LRRC74A

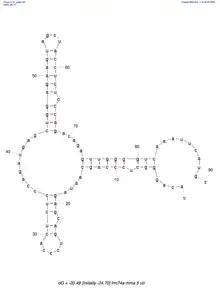
Predicted 5' UTR folding structure of LRRC74A

The 5' UTR of LRRC74A transcript variant 1 is 91 bp in length. Analysis of potential folding structures identifies two possible stemloop structures.